Ojimaya Station

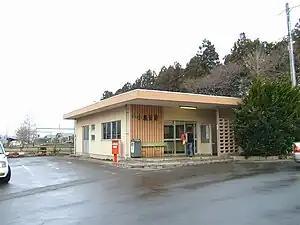
Ojimaya Station in March 2006

is a railway station in the city of Nagaoka, Niigata Prefecture, Japan, operated by East Japan Railway Company (JR East).